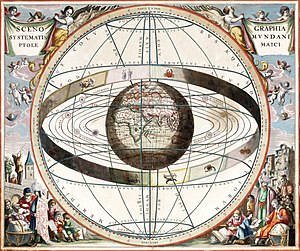
Verdensbillede / Det aristoteliske verdensbillede: geocentrisk
Geocentrisk illustration med Jorden i centrum